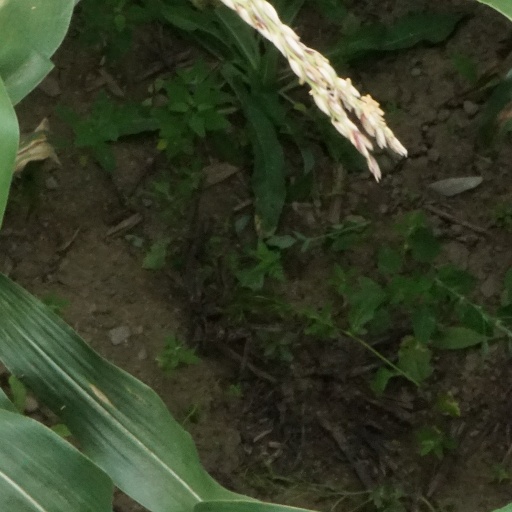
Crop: maize; corn